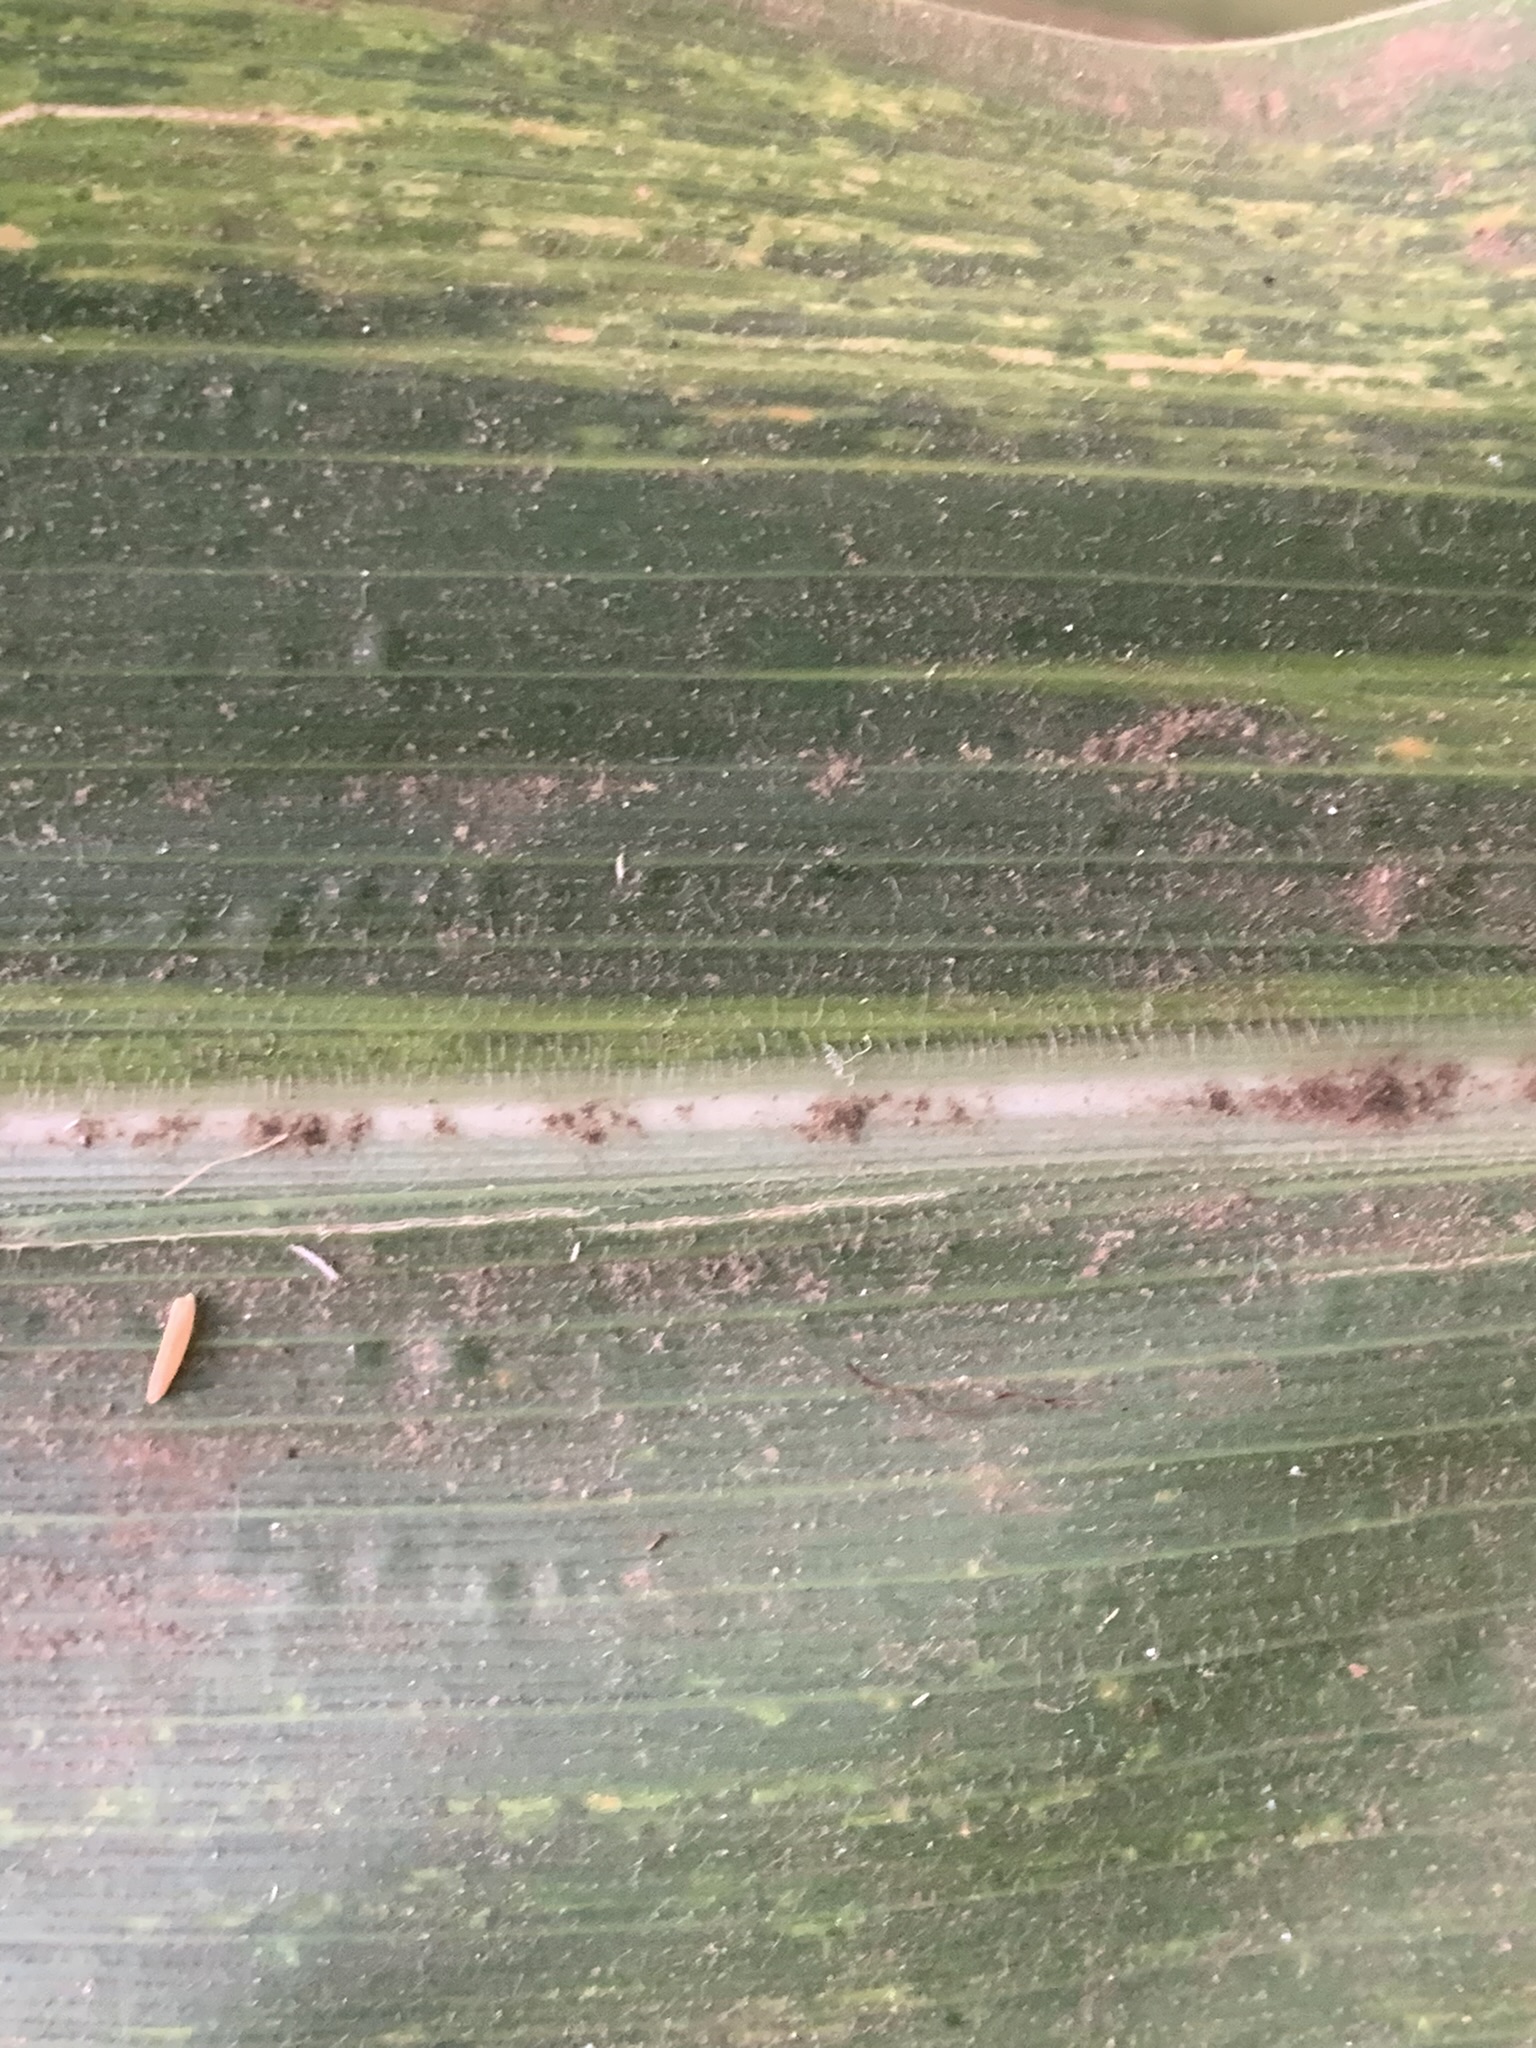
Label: MSV